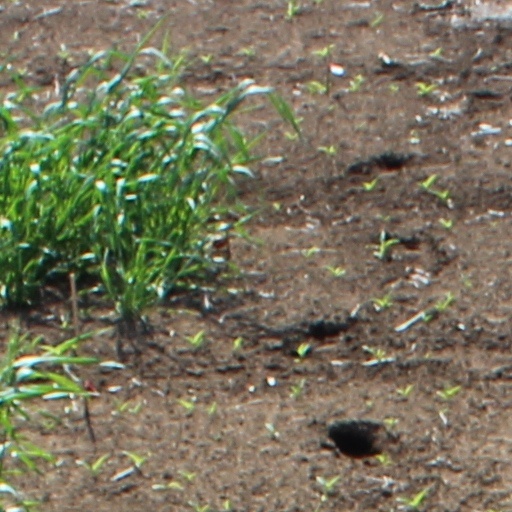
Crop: wheat